Andrea Brenta

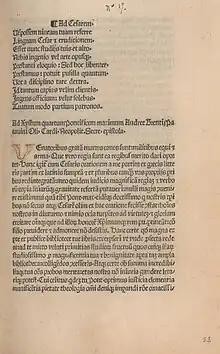
First page of the Plannck edition of "Caesaris oratio Vesontione habita"

Brenta was prolific as a translator of Greek works into Latin. Shortly after 1475, he published a Latin translation Caesar's speech in Vesontio from Dio Cassius, based on a manuscript belonging to Sixtus IV, to whom the translation was dedicated. His is a composite text, pieced together from Dio, Caesar's "Commentarii" and other Greek sources. Entitled "Caesaris oratio Vesontione habita", this work was printed at Rome first by Bartholomaeus Guldinbeck in 1481 and then a second time by before 1484.